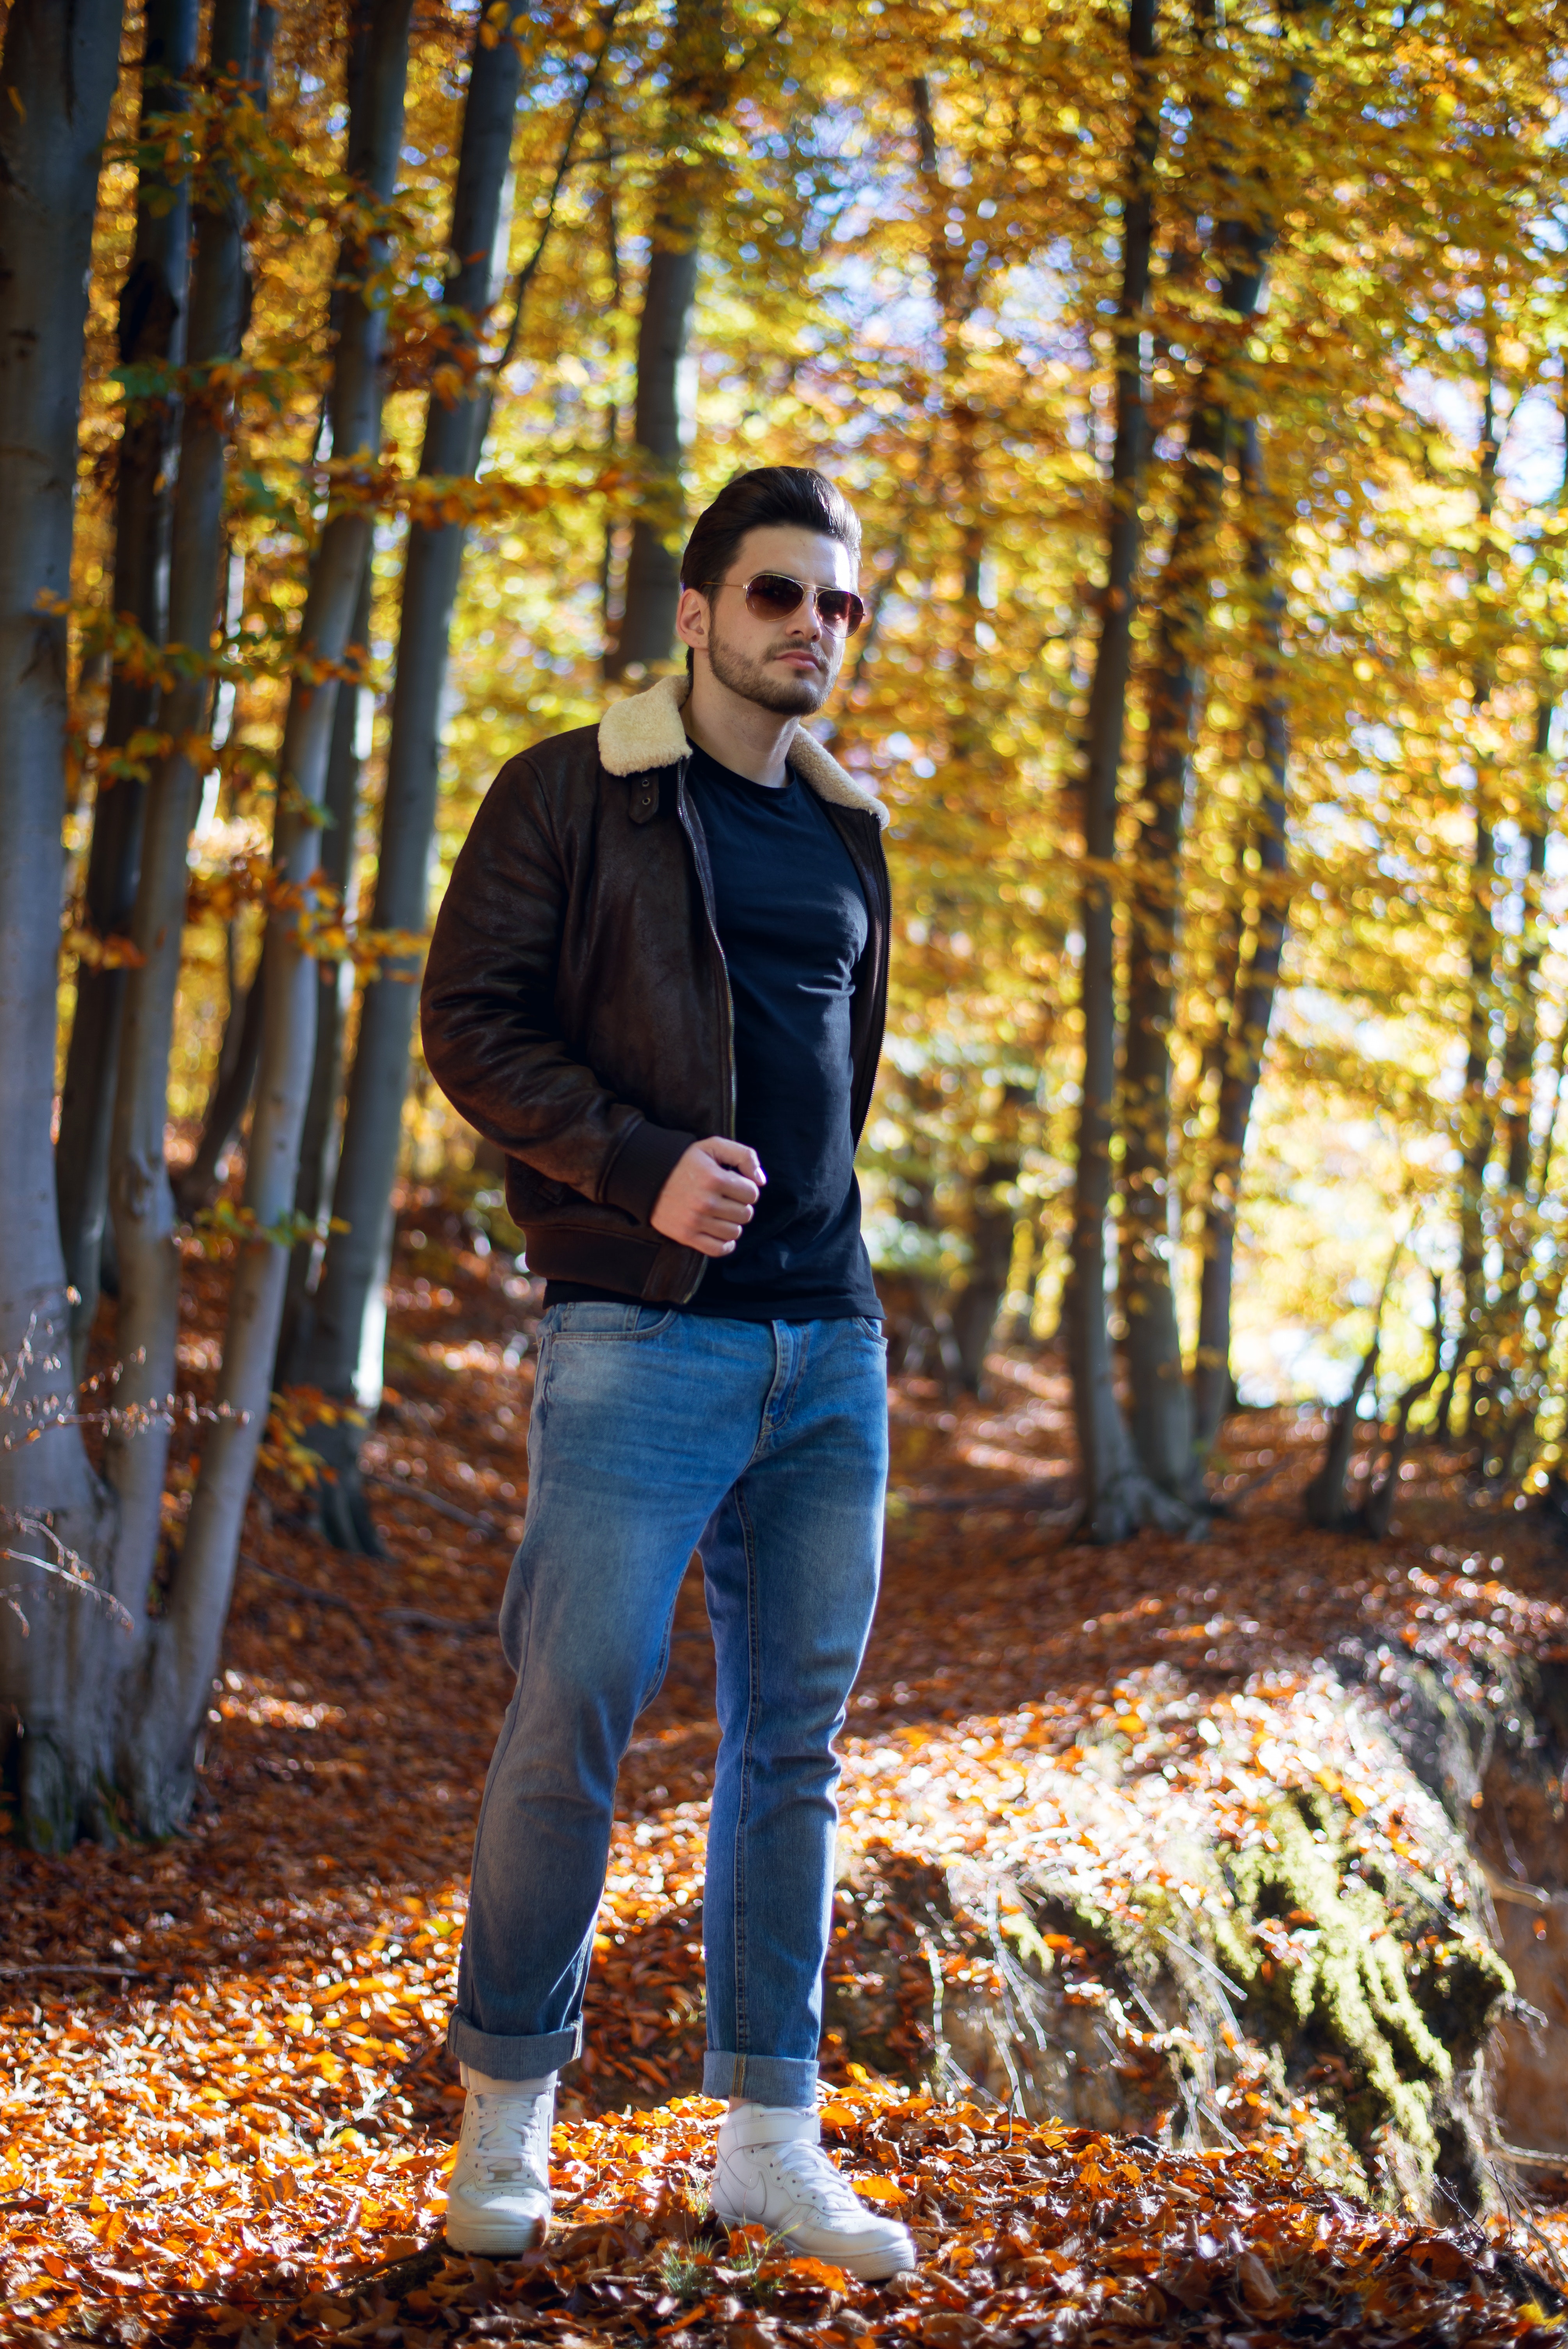
People in nature, leaf, tree, nature, photograph, autumn, people, forest, yellow, natural environment, jeans, natural landscape, branch, beauty, standing, woodland, brown, woody plant, photography, deciduous, wood, plant, sunlight, jacket, outerwear, photo shoot, winter, denim, grove, state park, happy, portrait photography, Northern hardwood forest, trousers, glasses, family